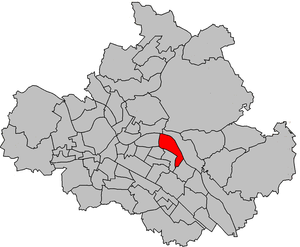
Blasewitz est un quartier et un arrondissement de la ville de Dresde, dans la Saxe, il se situe au bord de l'Elbe. L'arrondissement a 81 000 habitants alors que le quartier beaucoup plus petit n'en a que 7 900. Beaucoup d'habitations sont des villas historiques. Même si Blasewitz est situé près du centre-ville de Dresde, il n'a intégré la ville qu'en 1921.